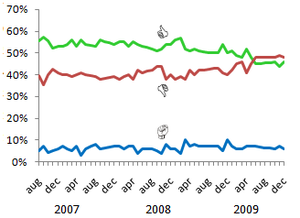
Eurozonen / EU-medlemer uden euro
Euroopinionen i Danmark under finanskrisen - fra august 2006 til december 2009.
Eurozonen er et fællesnavn for det område som består af de lande som har dannet en møntunion og dermed indført euroen som valuta. Den Europæiske Centralbank er ansvarlig for pengepolitikken indenfor euroområdet.